Georges Wambst

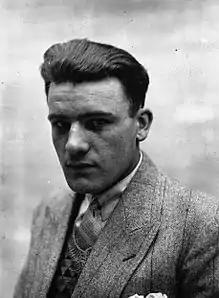
Wambst in 1928

Georges Eugène Wambst (21 July 1902 – 1 August 1988) was a French cyclist. He won the Gold Medal in Team road race along with Armand Blanchonnet and René Hamel in the 1924 Summer Olympics.